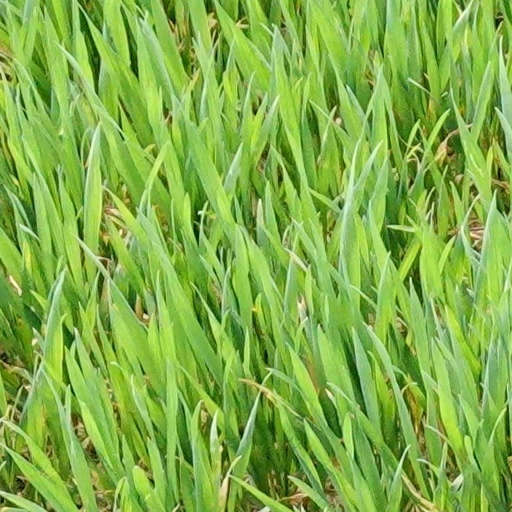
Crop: wheat